Low Energy Ion Ring

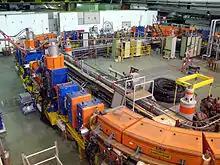
Electron cooler (left) at LEIR. The electron source and dump are installed in the upper metallic cylinders.

LEIR takes long bunches of lead-208 ions from the LINAC 3, and splits them into 4 bunches. Each bunch contains lead ions, which are accelerated from per nucleon to per nucleon before passing them through to the PS for storage.